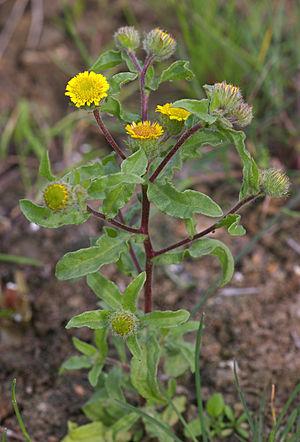
Cette liste de Tracheophyta de Bosnie-Herzégovine, ainsi que d’espèces introduites est un aperçu incomplet d’espèces de mousses, de fougères, de gymnospermes et d’angiospermes citées dans la littérature disponible en langues bosniaque, croate, serbe et serbo-croate. Cet aperçu n’inclue pas des espèces cultivées ni celles occasionnellement introduites.